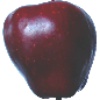
Label: red_delicious_apple